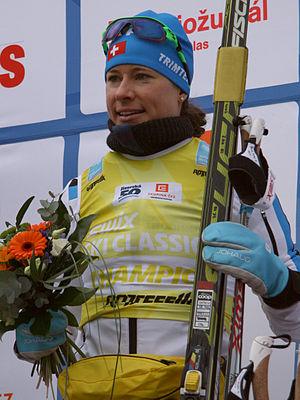
Seraina Boner, née le 11 avril 1982 à Davos est une fondeuse suisse en activité depuis 2003.